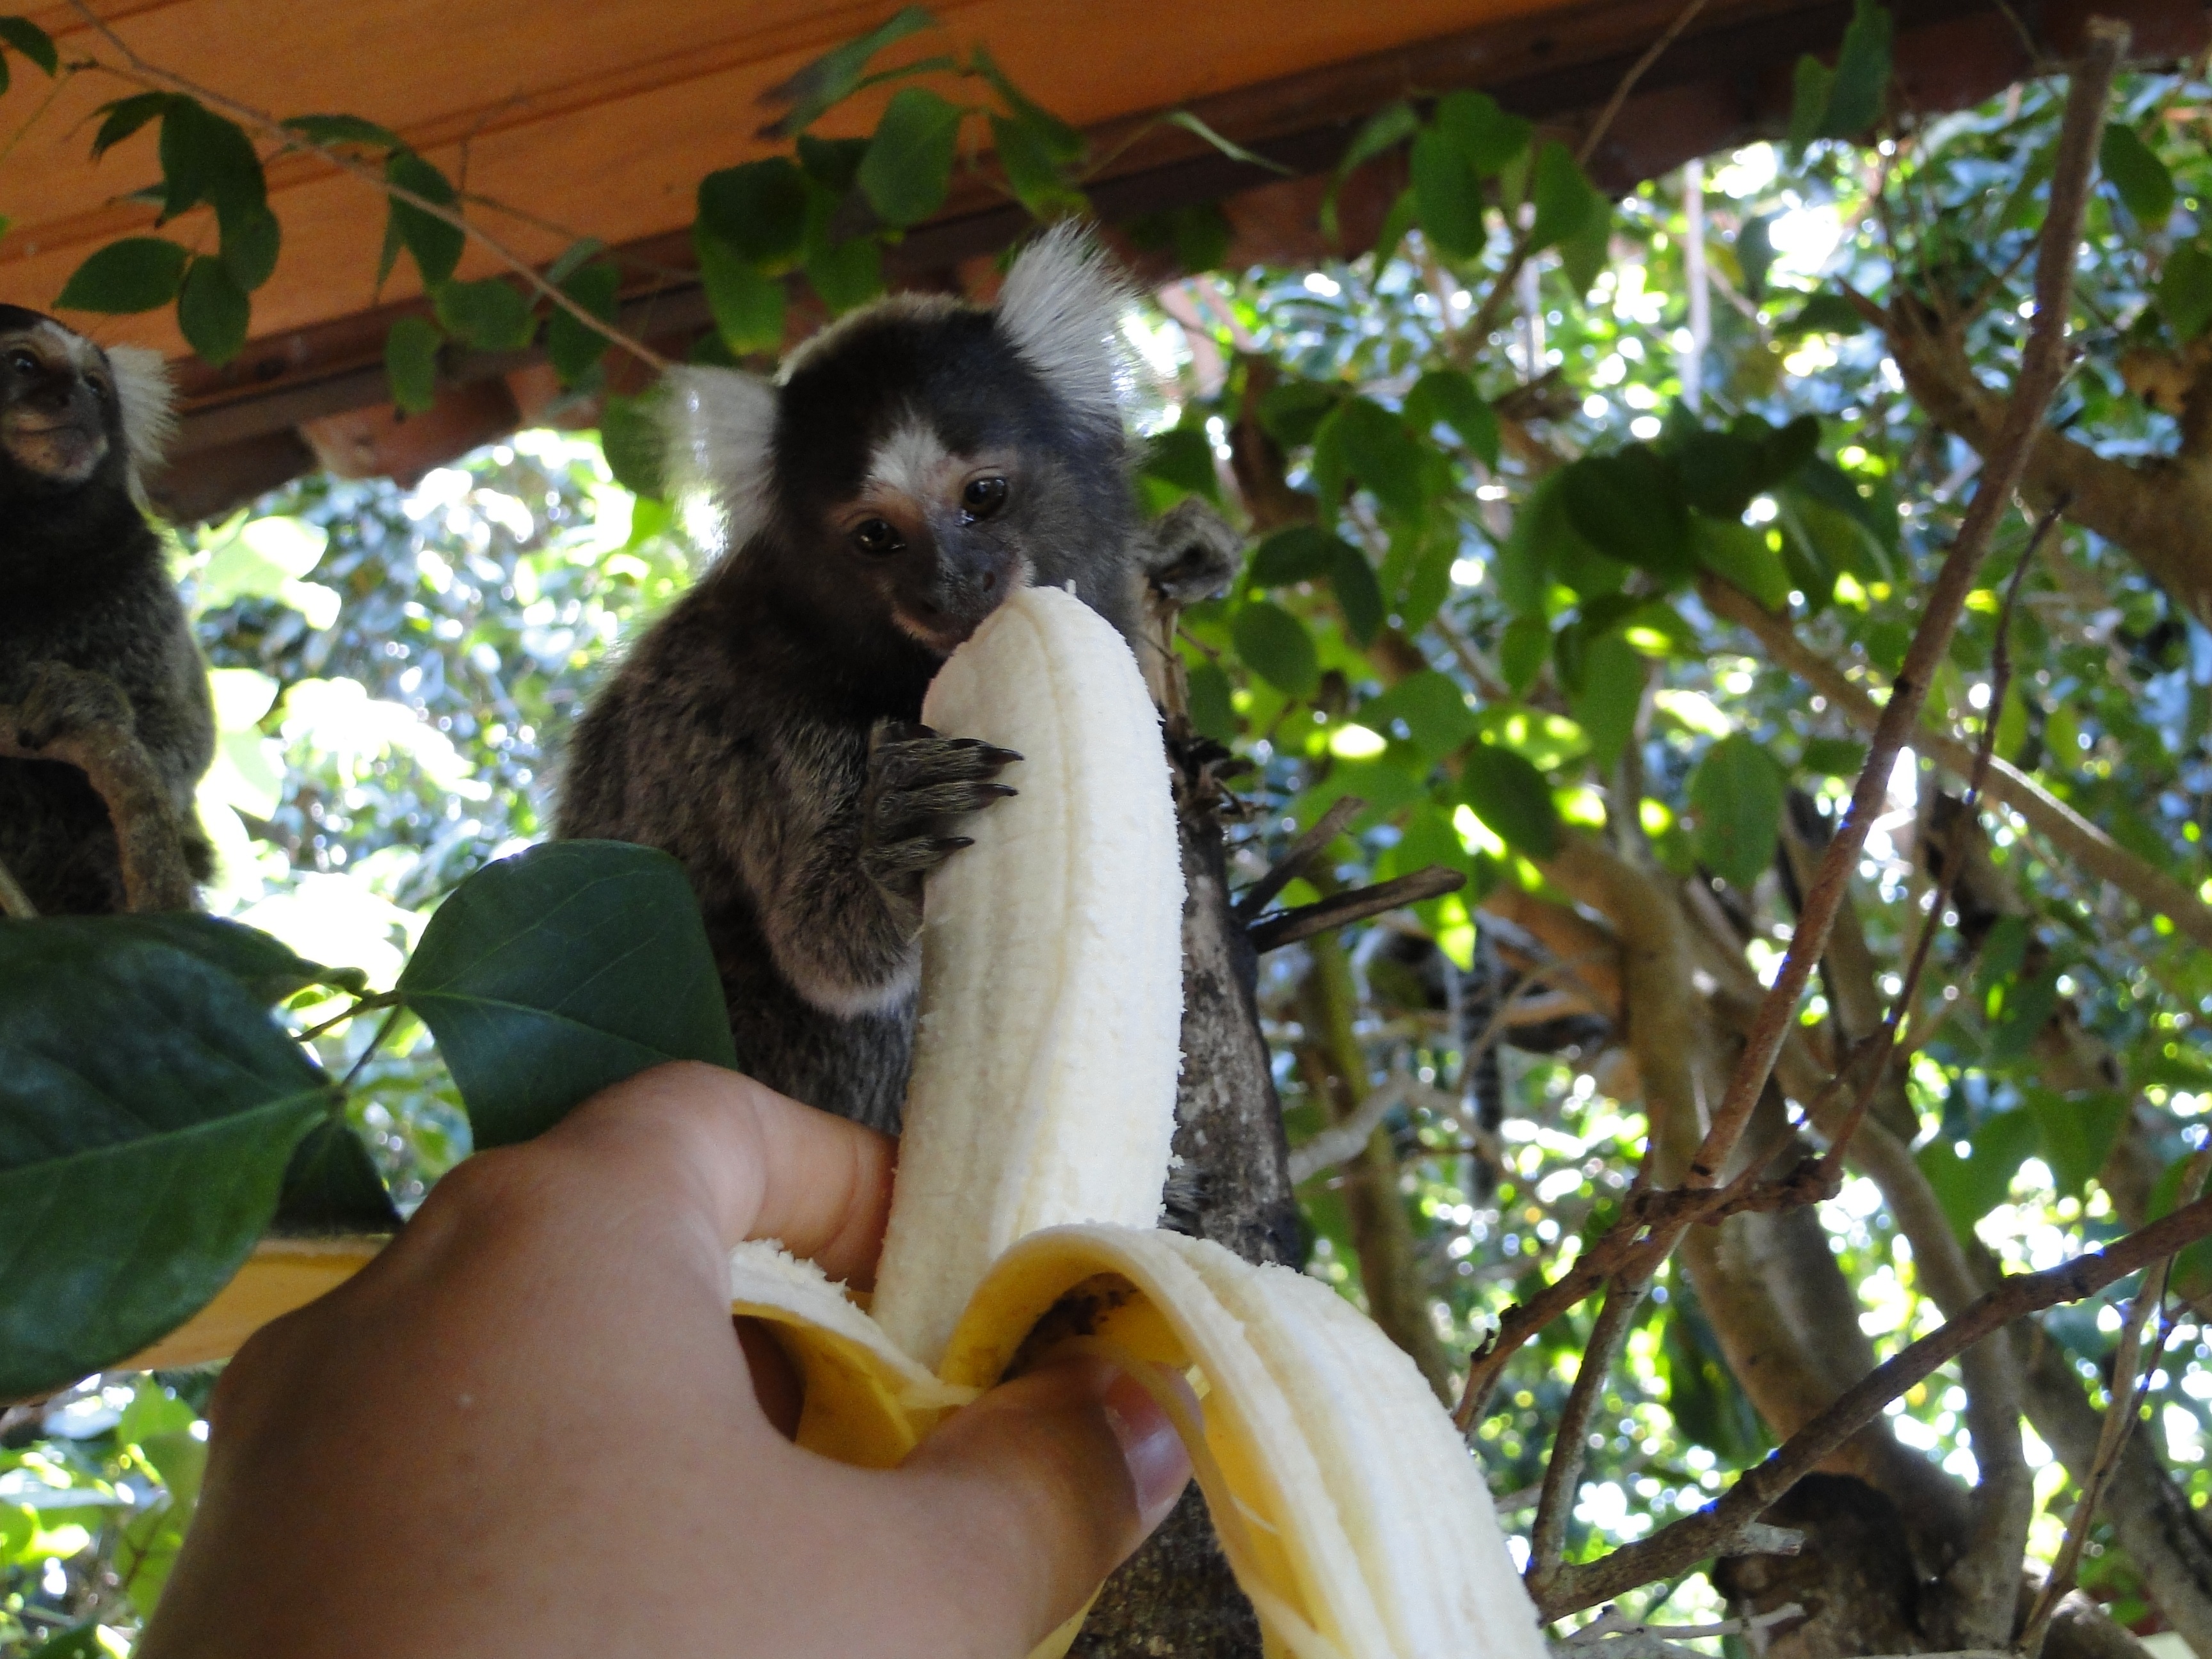
tree, nature, forest, fruit, animal, cute, wildlife, feed, food, jungle, tropical, natural, mammal, banana, monkey, fauna, primate, rainforest, vertebrate, macaque, new world monkey